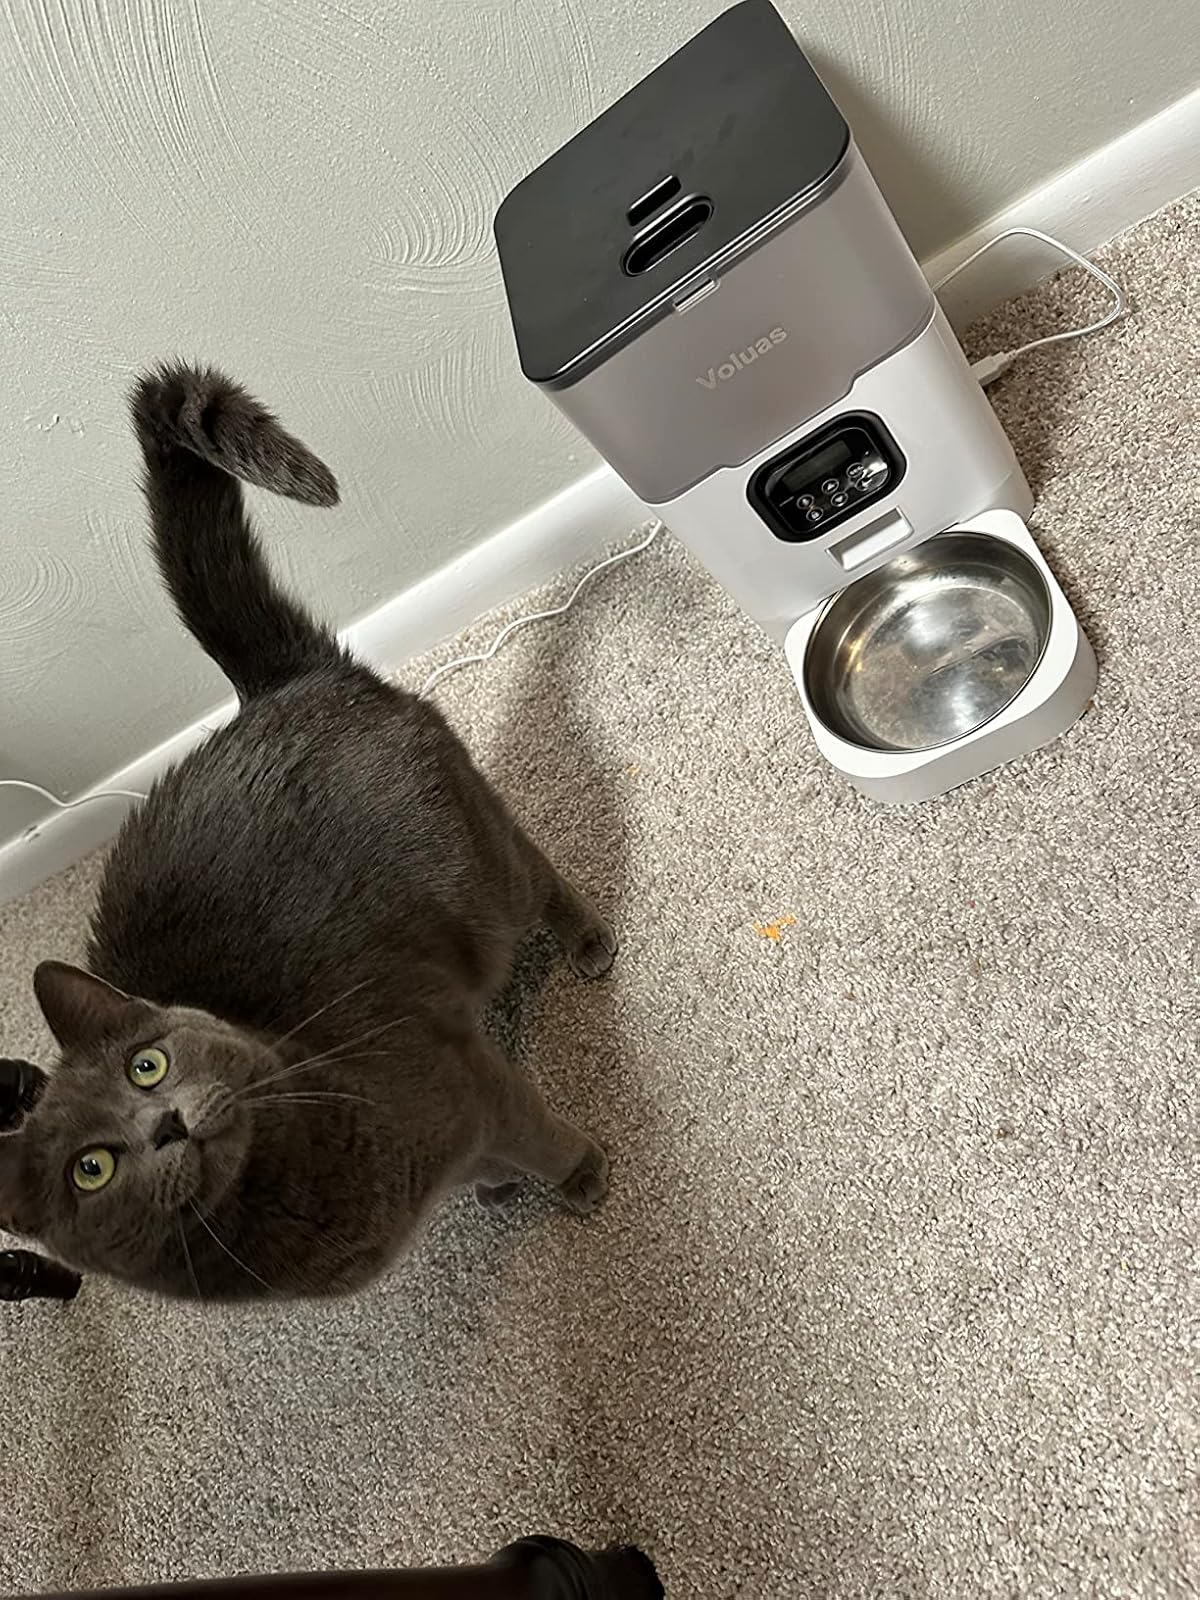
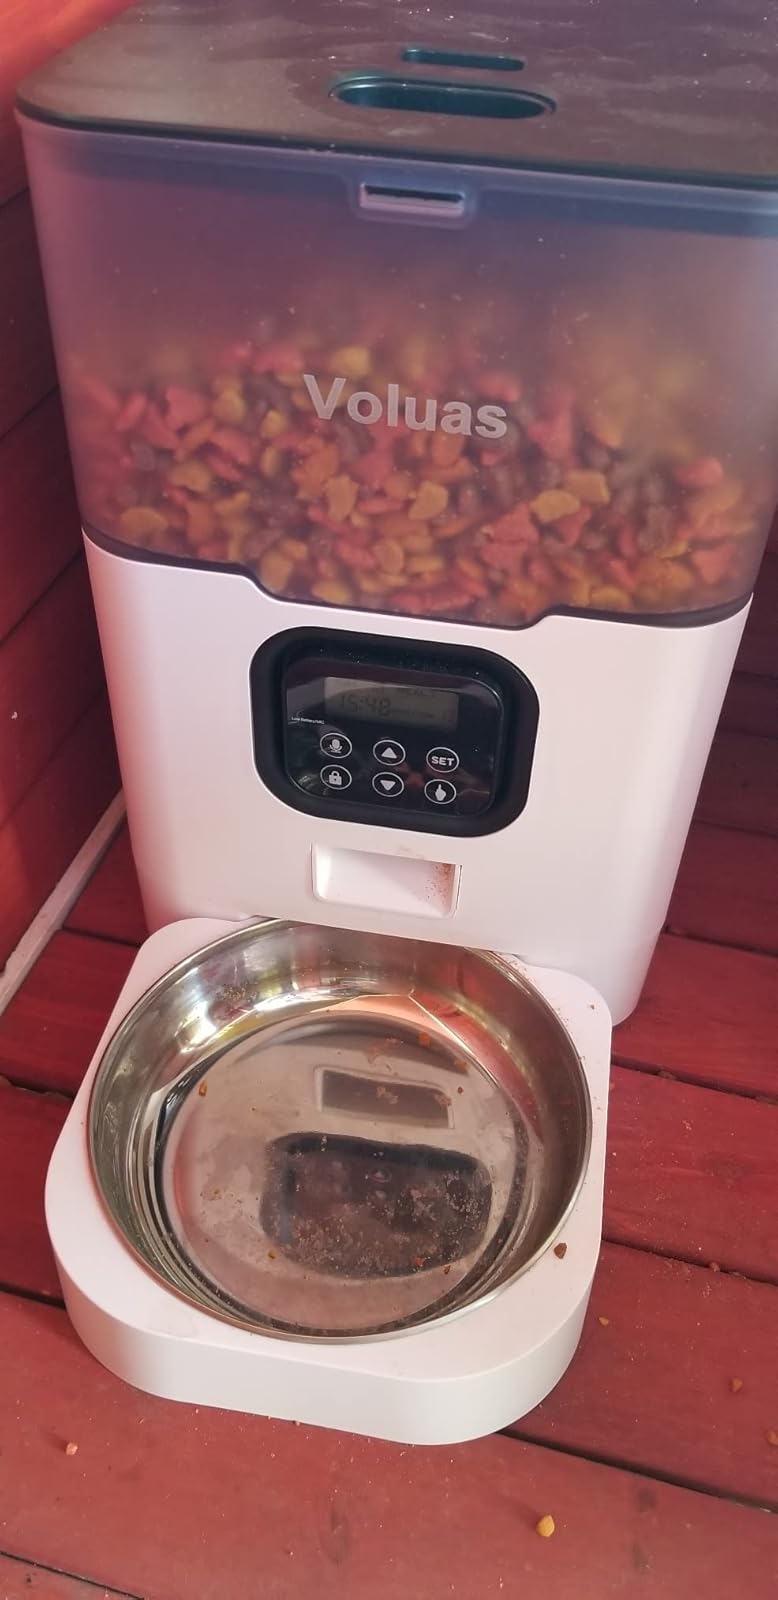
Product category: items_feeder
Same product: yes